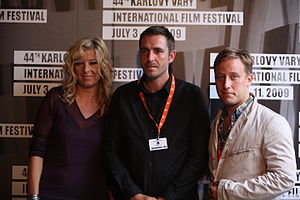
Martin Zandvliet / Karriere
Paprika Steen, Zandvliet og Anders August ved filmfestivalen i Karlovy Vary.
Martin Pieter Zandvliet er en dansk filminstruktør, manuskriptforfatter og filmklipper.